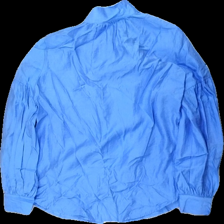
View: back
Type: Blouse
Category: Ladies
Brand: Kappahl
Colors: Blue
Material: 67% viskos 33% nylon
Pattern: Other
Cut: Turtle neck
Size: S
Season: All
Price range: 50-100
Recommended usage: Reuse
Description: ljusblå blus med puffiga ärmar och blåa knappar